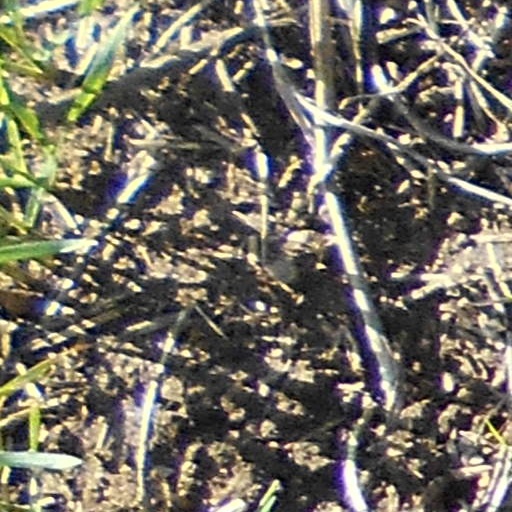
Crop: wheat